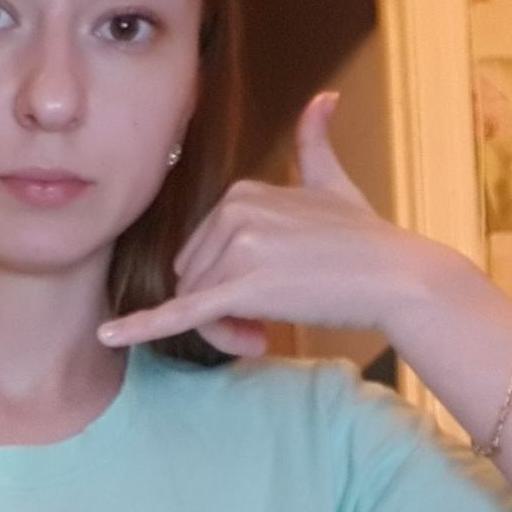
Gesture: call